Midland and Great Northern Joint Railway

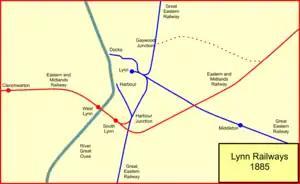
Railways around King's Lynn in 1885

The Lynn and Sutton Bridge Railway and the Spalding and Bourn Railway amalgamated to form the Midland and Eastern Railway in 1866; the intention was to push westward to Saxby and join the Midland Railway there. This plan was opposed by the Great Northern Railway and the compromise was that the scheme was dropped, but that the Midland Railway was given running powers from over two -sponsored lines: from Bourne to Essendine, and (by reversing there) from Essendine to Stamford; this was not a direct or fast route. The arrangement was agreed, and ratified by the ' (29 & 30 Vict. c. cclxv) of 23 July 1866. The Midland and Eastern Railway was operated by the and the Midland jointly, authorised by the ' (30 & 31 Vict. c. clxxxv).